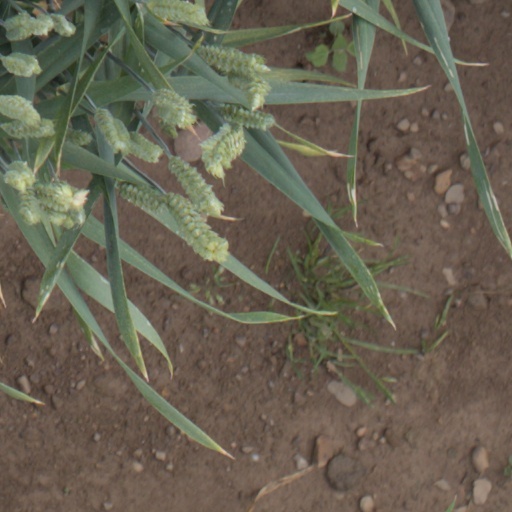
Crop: wheat